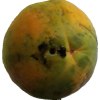
Label: papaya